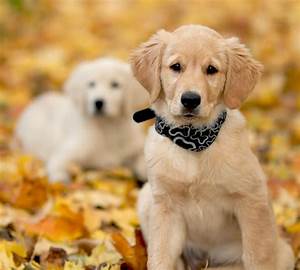
Label: cane